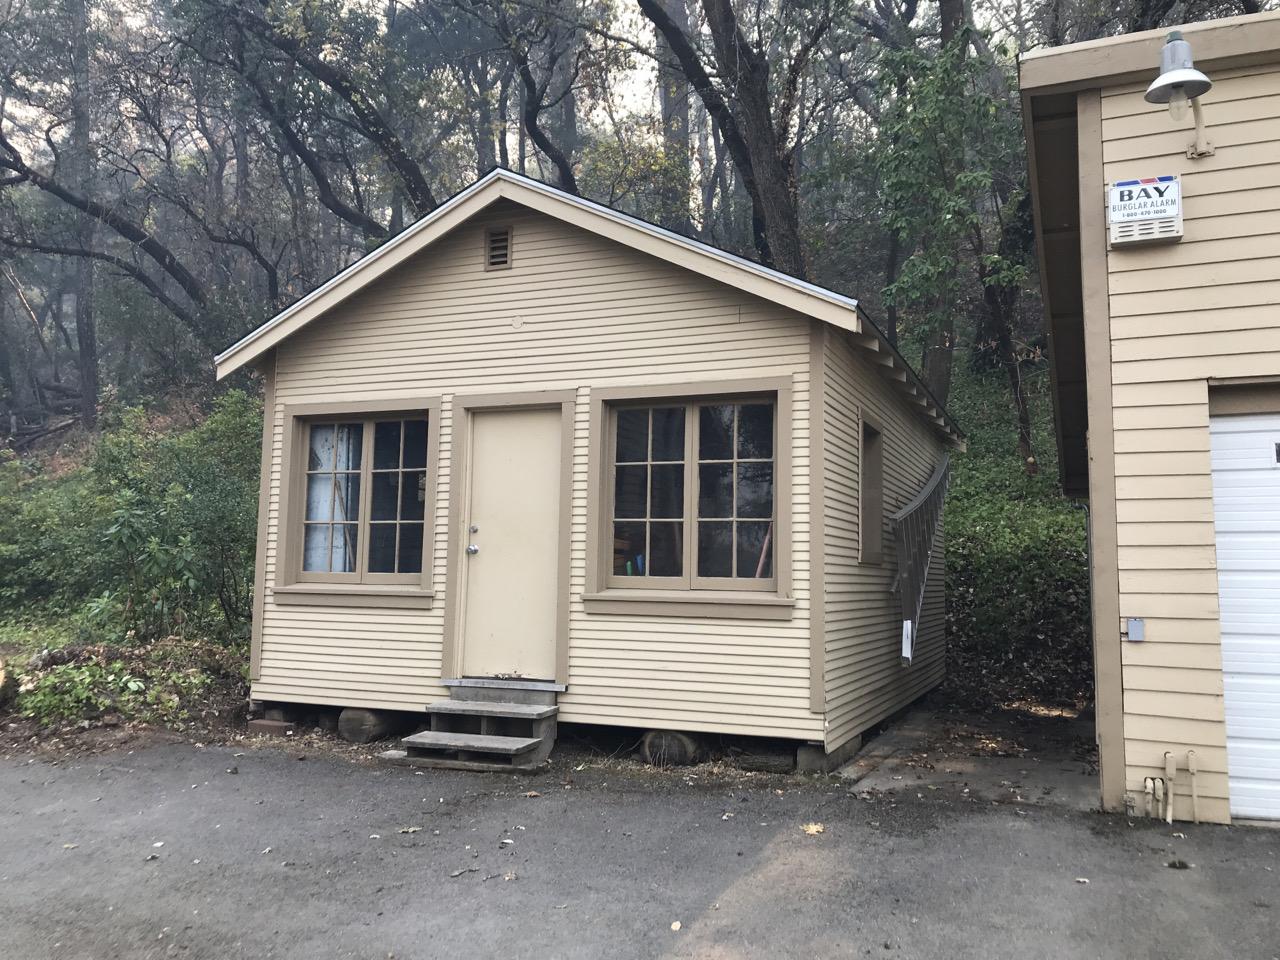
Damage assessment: no_damage